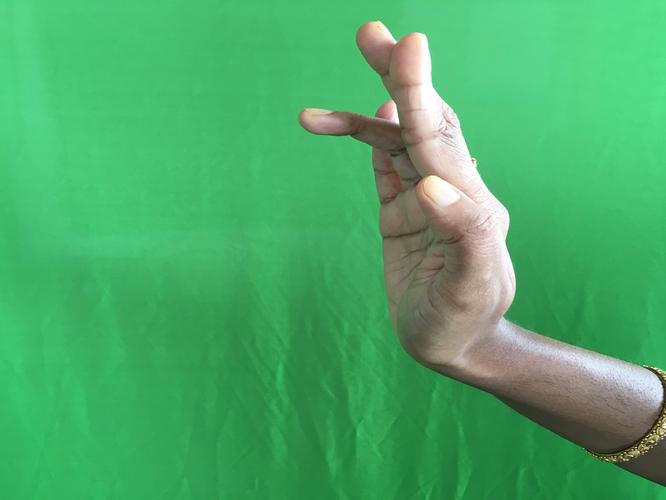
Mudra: Tripathaka
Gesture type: single_hand